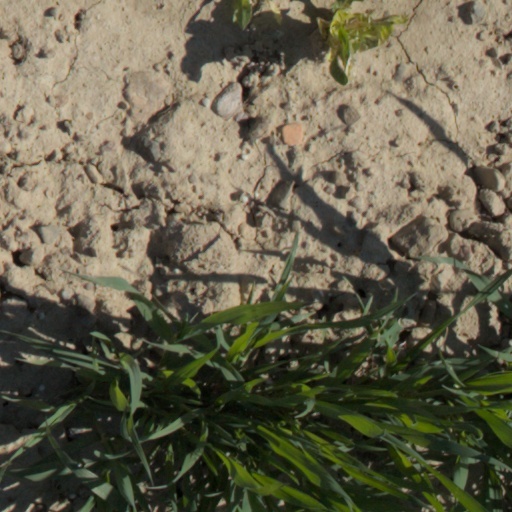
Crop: wheat